The Children of Húrin

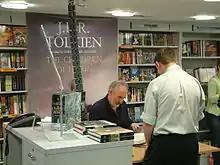
The illustrator Alan Lee signing copies of "The Children of Húrin"

Other critics distinguished two audiences. Tom Deveson of "The Sunday Times" said that "although J. R. R. Tolkien aficionados will be thrilled, others will find "The Children of Hurin" barely readable". Kelly Grovier from "The Observer", on the other hand, stated that it "will please all but the most puritanical of his fans", referring to the scepticism about Christopher Tolkien's involvement. Jeremy Marshall of "The Times" generally echoed this, writing that "It is worthy of a readership beyond Tolkien devotees," although he thought it was flawed; he stated that "occasionally the prose is too stilted, the dialogue too portentous, the unexplained names too opaque". He presupposed that: "In "The Children of Húrin" we could at last have the successor to "The Lord of the Rings" that was so earnestly and hopelessly sought by Tolkien’s publishers in the late 1950s."